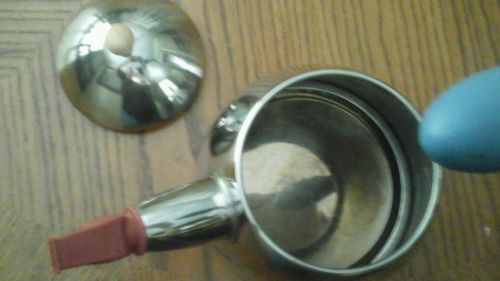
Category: kettle